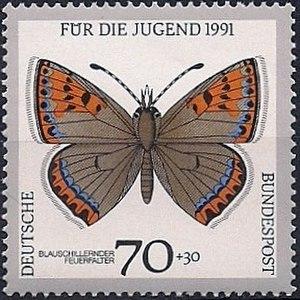
Le Cuivré de la bistorte est une espèce paléarctique d'insectes lépidoptères de la famille des Lycaenidae et de la sous-famille des Lycaeninae.